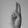
ASL letter: U